Philip Wodehouse (Royal Navy officer)

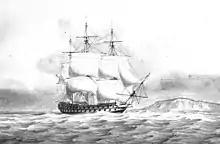

Having returned to the Mediterranean, on 21 October "Cumberland" was serving under Collingwood blockading Toulon when François-André Baudin escaped that port with a squadron including three ships of the line. Baudin was attempting to escort supplies and reinforcements to relieve Barcelona. He was discovered by the British on 23 October and Collingwood ordered Rear-Admiral George Martin to chase the French squadron with eight of the best sailing ships in the fleet, which included "Cumberland". At 3 p.m. Baudin split his warships away from the convoy and sailed towards the French coast. Martin and six of his ships, including "Cumberland", discovered Baudin and four of his ships early in the morning on 24 October. The British chased Baudin through the day but had to stop when night began to fall as they were dangerously close to the coastline. They made contact with the French again on the following day; two of the ships succeeded in getting into the harbour at Cette, but at 11:45 a.m. the 80-gun ship of the line "Robuste" and 74-gun ship of the line "Lion" ran ashore at Frontignan. The French set the ships on fire and in the night of 26 October they both exploded.